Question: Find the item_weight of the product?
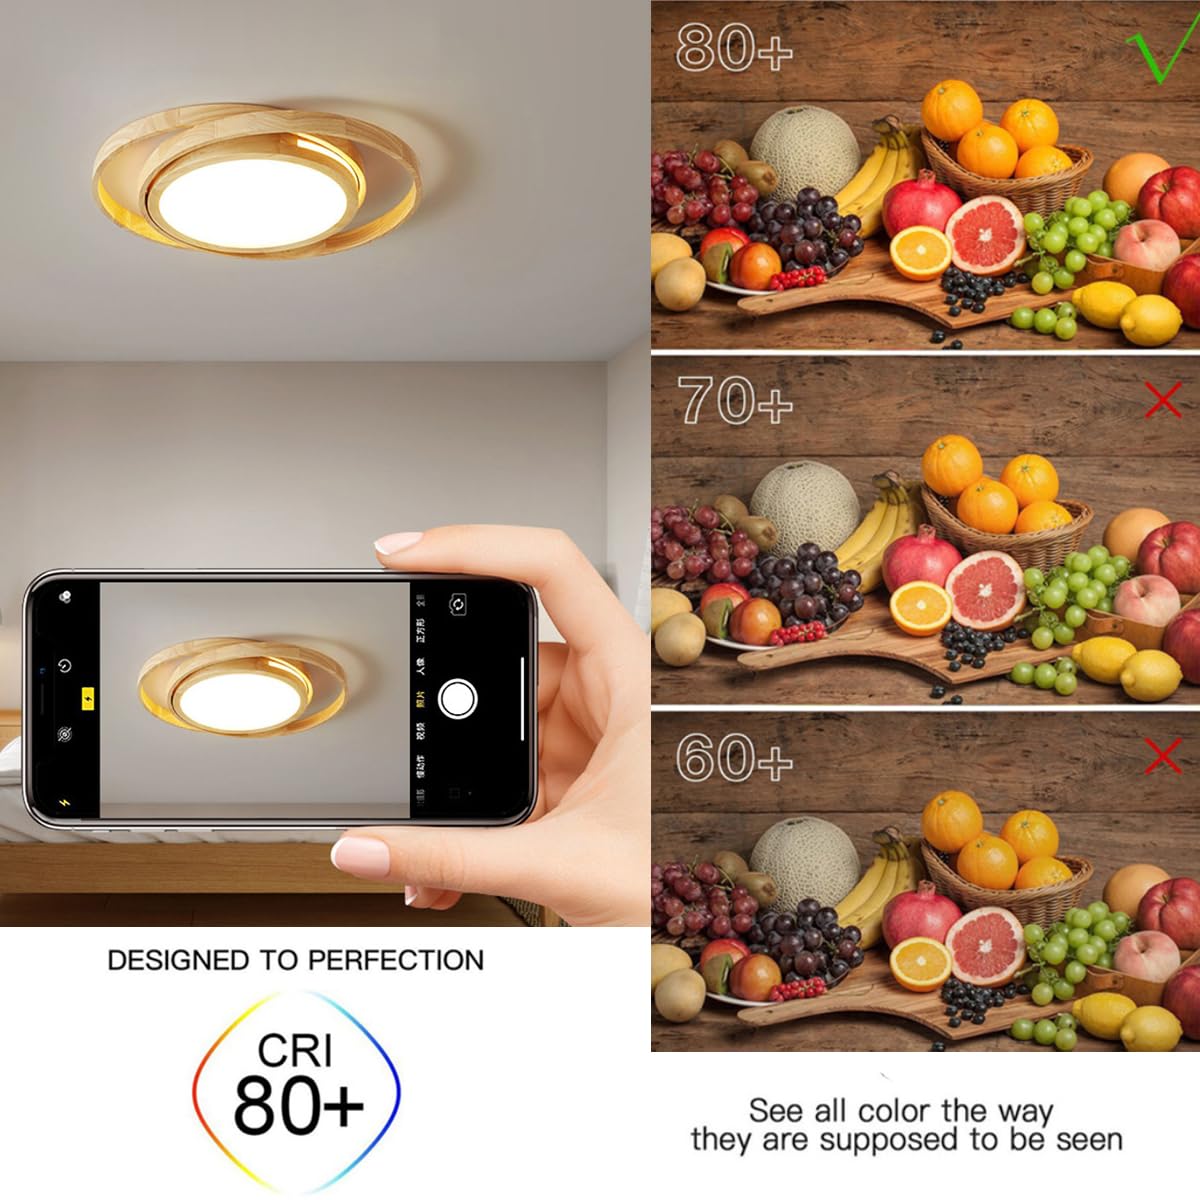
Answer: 28.0 pound